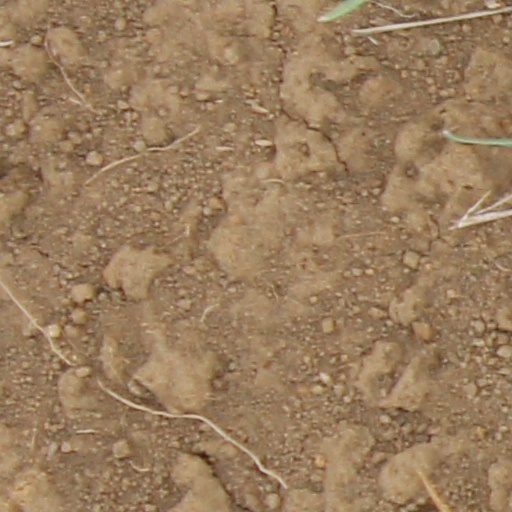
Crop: wheat